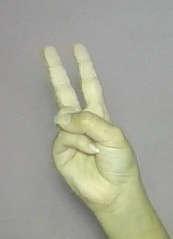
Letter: taa